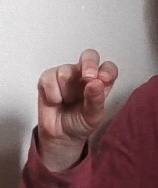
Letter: gaaf